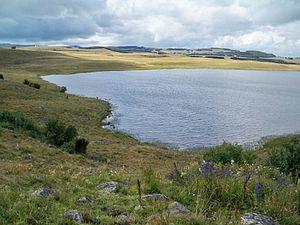
Lac de St Andéol - Lozère